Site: brandenburg
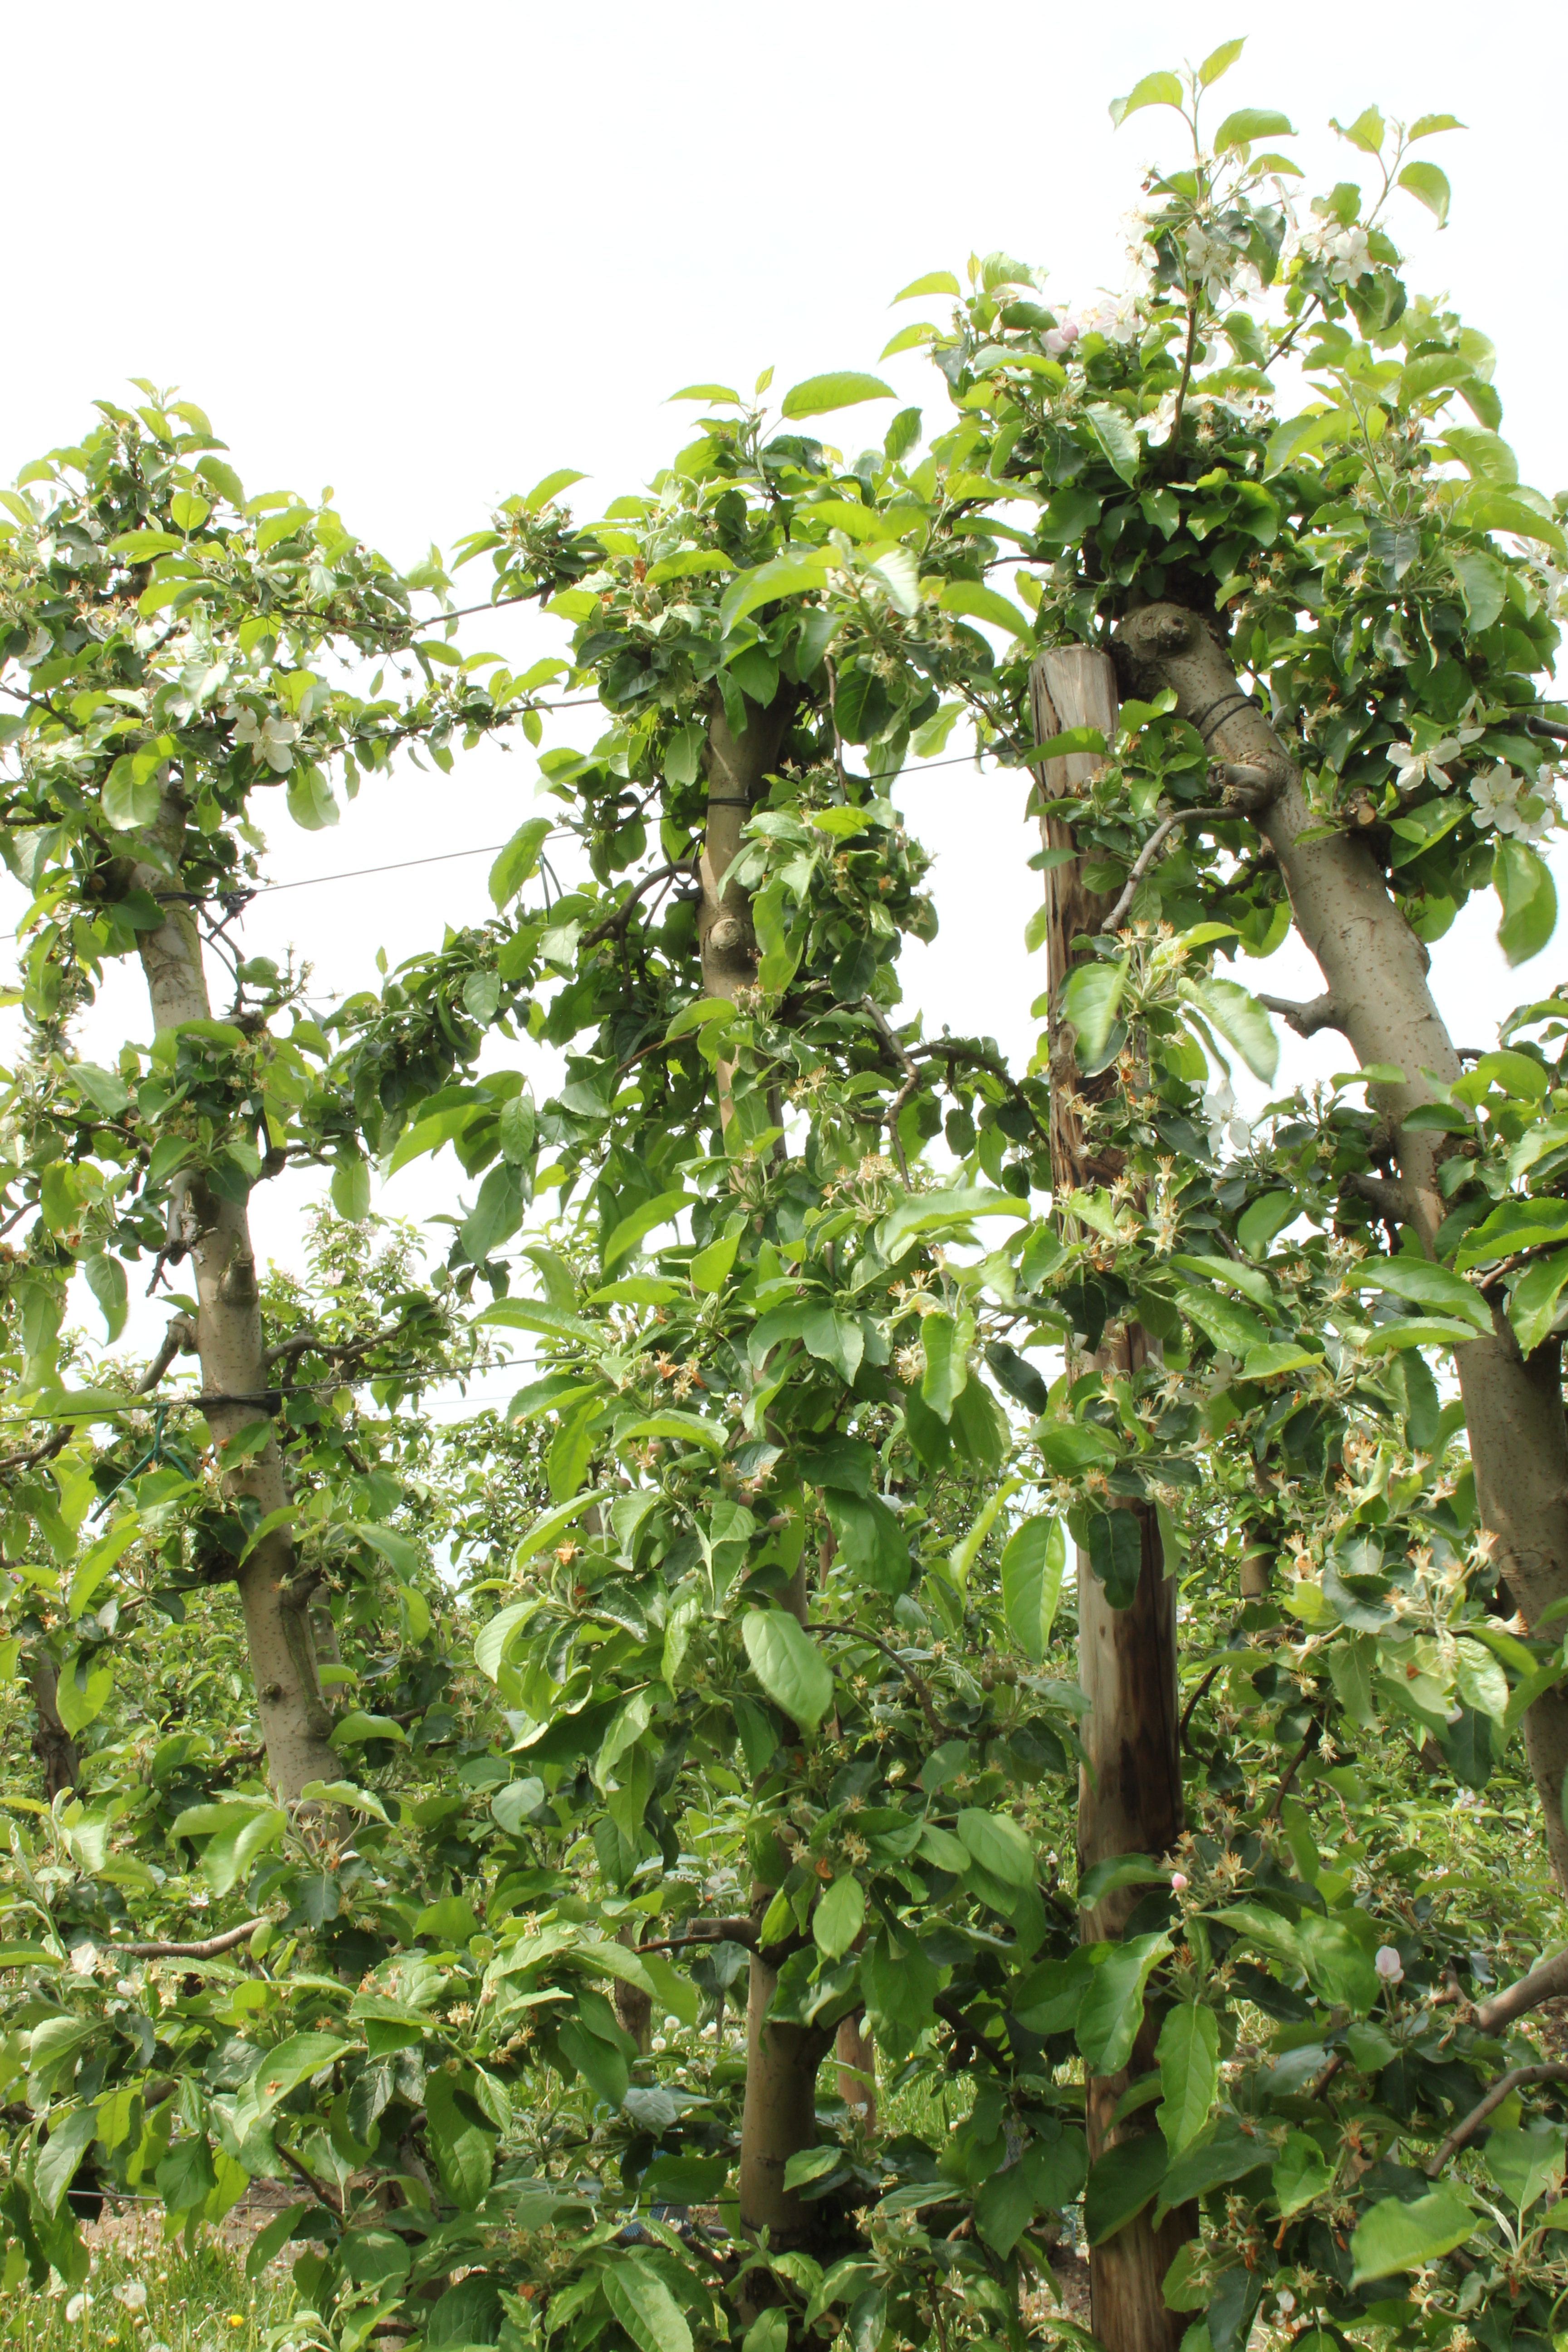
Growth stage (BBCH 67): Flowering